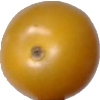
Label: tomato_cherry_yellow